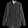
Label: Shirt